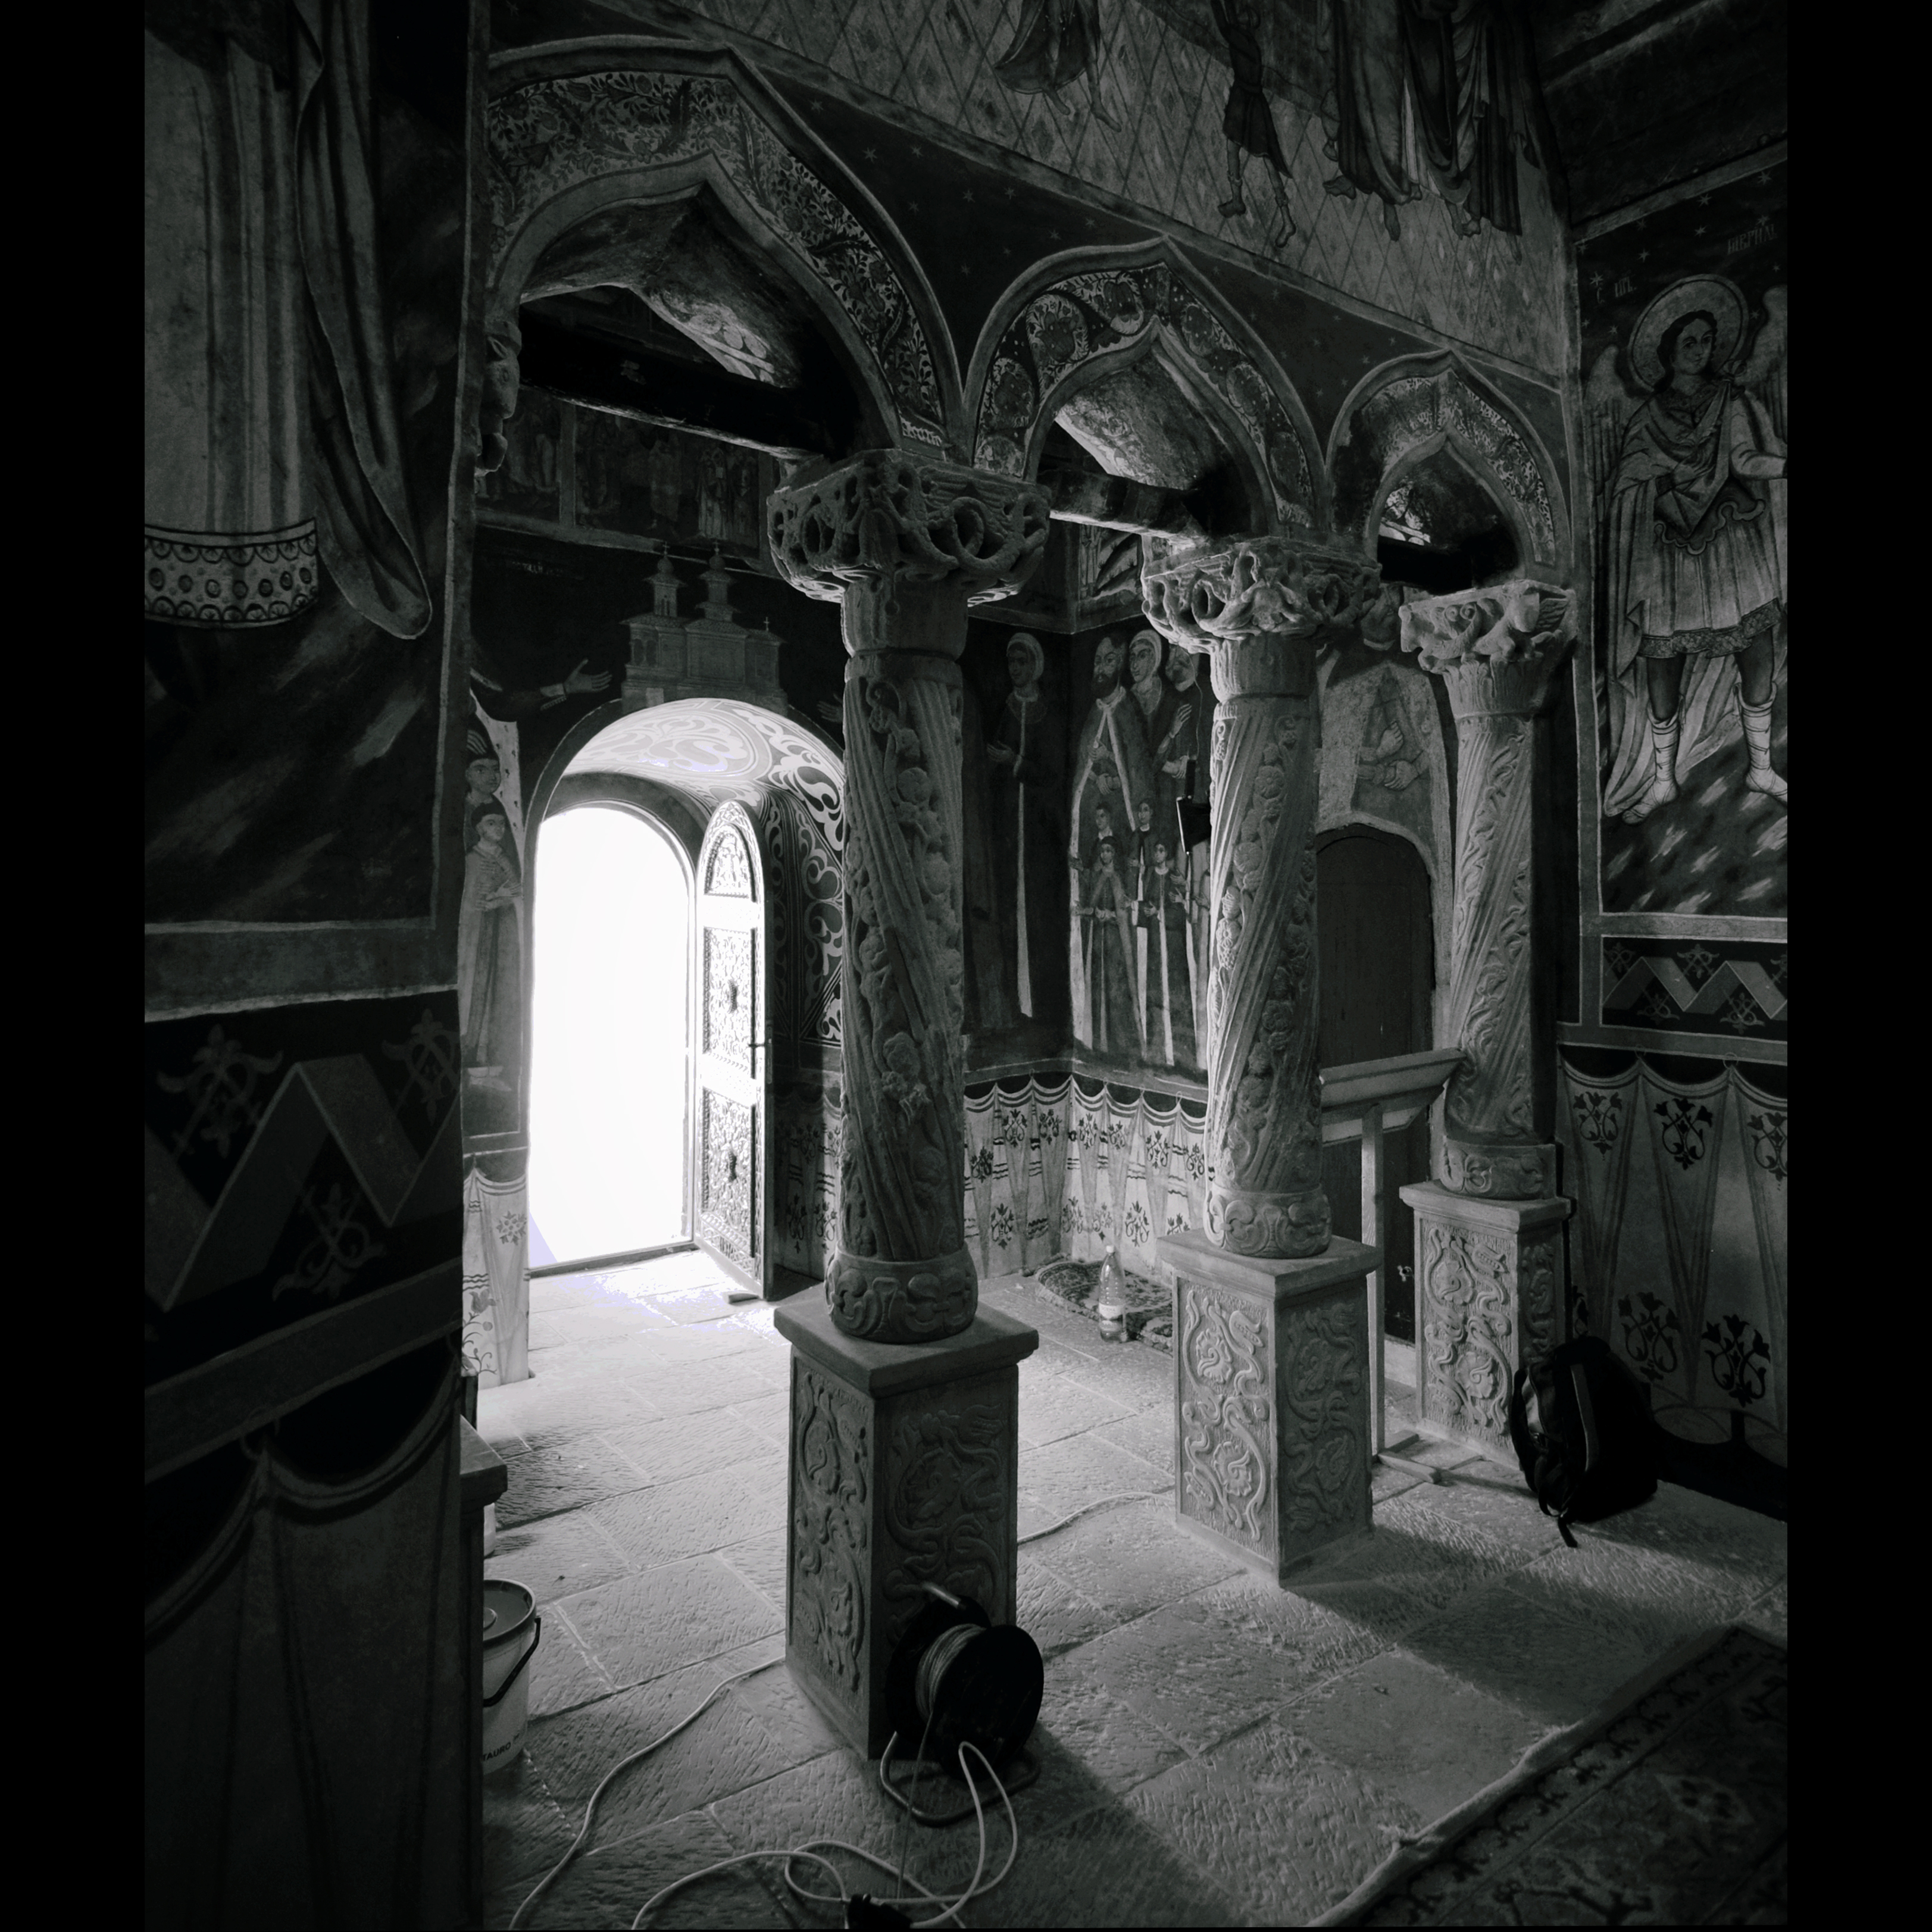
light, black and white, architecture, interior, building, monument, arch, column, religion, darkness, church, black, monochrome, christian, capital, religious, cool image, temple, columns, iconography, monastery, symmetry, churches, photograph, christianity, romana, image, arc, orthodox, eastern, fresco, murals, icon, oldchurch, romania, icons, crypt, roumanie, screenshot, bor, biserica, arhitectura, wallachia, orthodoxy, lumina, romanian, icoana, icoane, eikn, ortodoxa, patrimoniu, ortodox, fresca, frescoes, manastirea, manastire, narthex, pronaos, coloane, ortodoxia, ortodoxie, cretinism, cretin, ecclesiastical, bisericeasc, cladire, edificiu, capitel, valahia, tararomaneasca, coloana, sinaia, turla, godslight, 1695, mihaicantacuzino, parvumutu, lmiphiima1669101, monochrome photography, ancient history